Wu Sangui

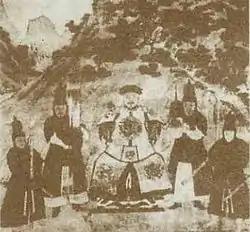
Wu Sangui (center)

In June 1641, Hong Chengchou and Wu Sangui returned to Songshan and garrisoned the northwest area. Prince Zheng Jirgalang attacked several times towards Songshan and Xinshan but was defeated repeatedly, the Ming army succeeding in surrounding the Qing army four times. Though the Qing army finally broke through the encirclement, their casualties were very high. Due to Wu Sangui's bravery, the Ming army remained on the offensive, but it also paid a heavy price.